Hugo Descat

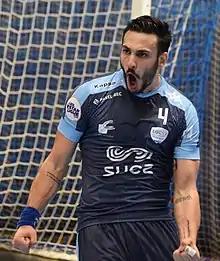
Descat in 2017

Hugo Descat (born 16 August 1992) is a French handball player for ONE Veszprém and the French national team.